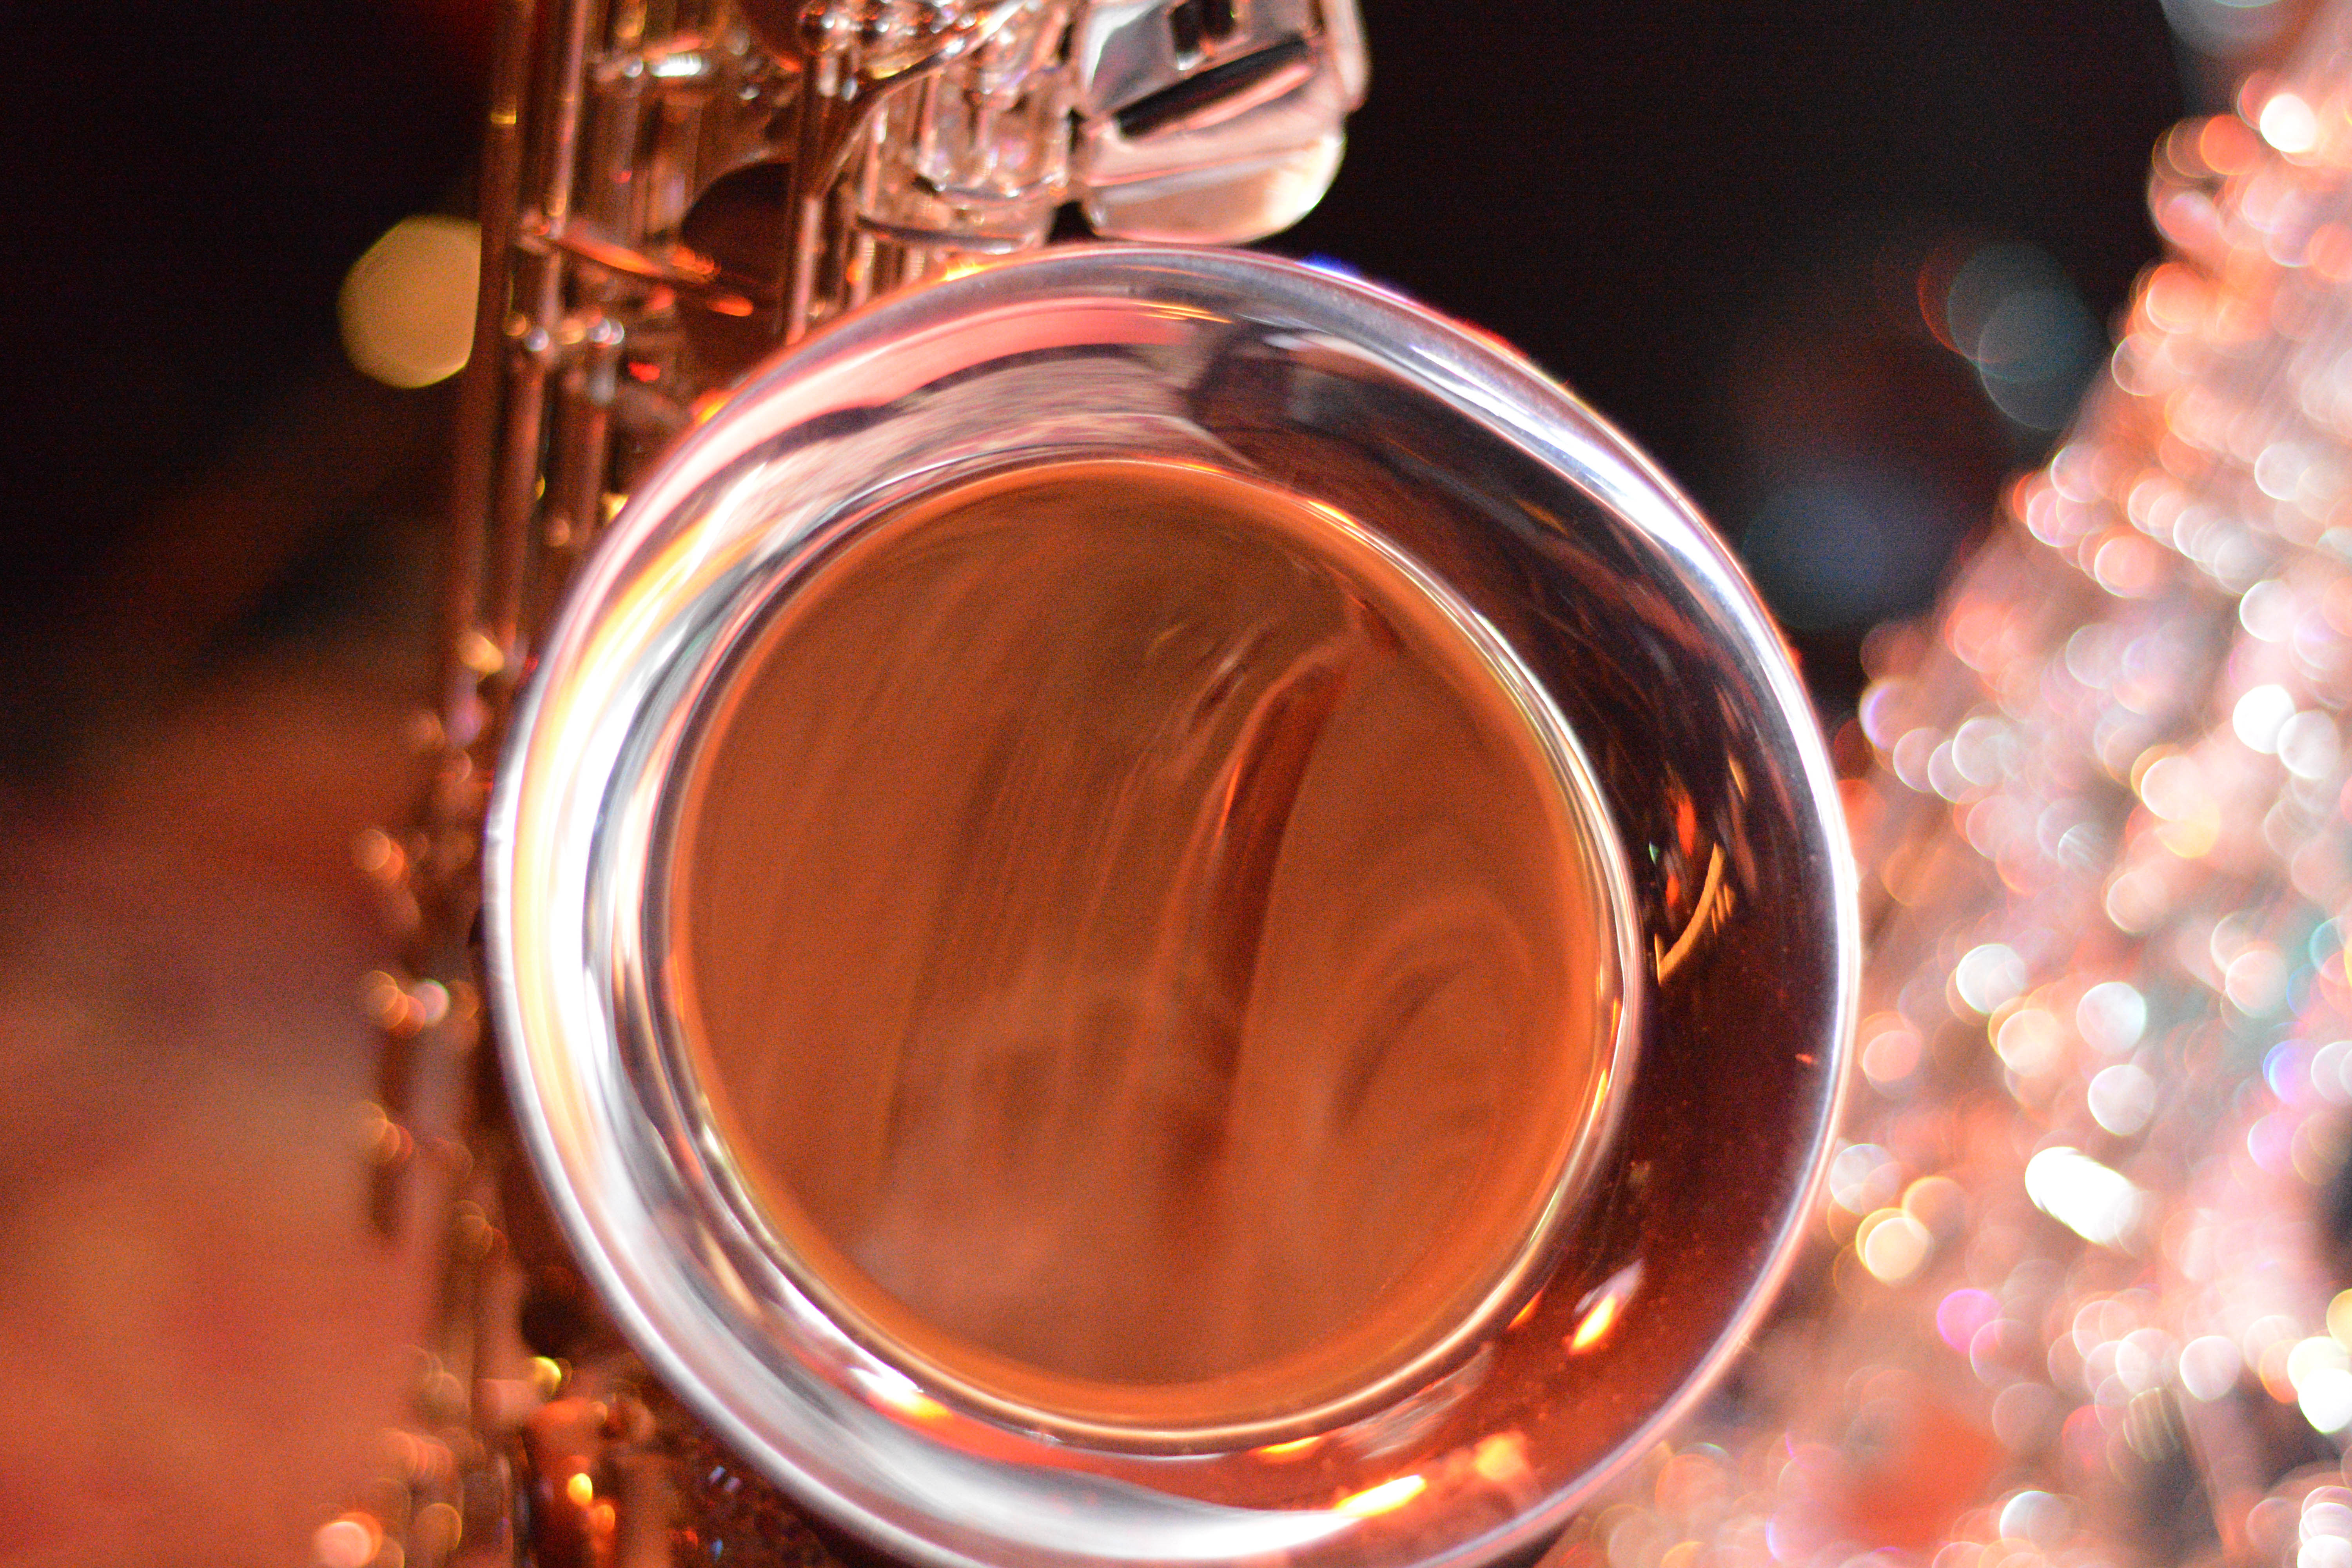
glass, color, drink, close up, macro photography, flavor